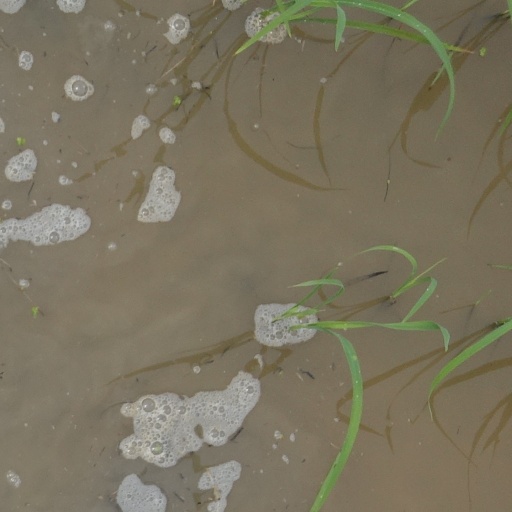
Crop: rice